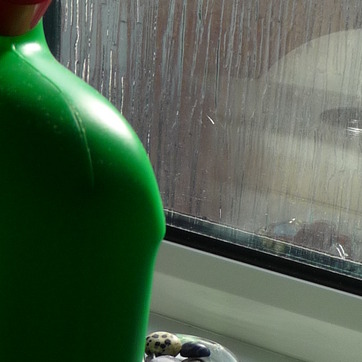
Material: glass